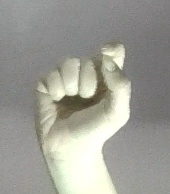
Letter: fa